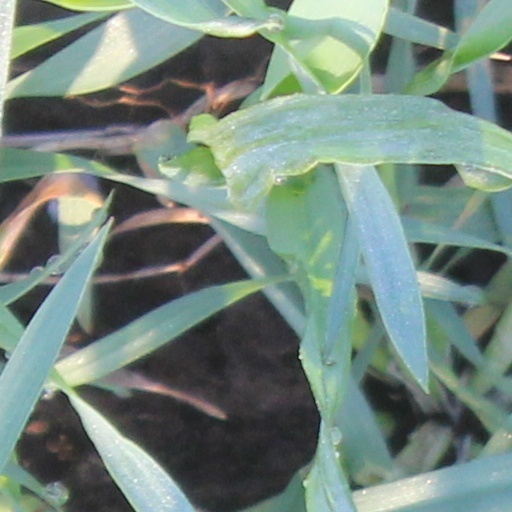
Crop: wheat